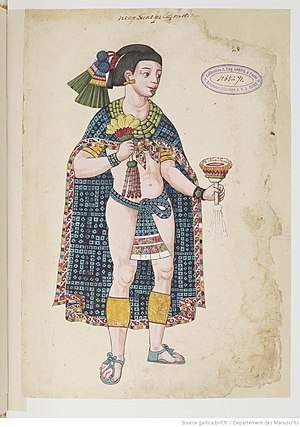
Mexicansk kunst / Kolonitiden, 1521–1821 / Galleri
Udviklingen af mexicansk billedkunst kan opdeles i pre-hispanisk mesoamerikanske æra, kolonitiden og perioden efter Mexicos uafhængighedskrig.